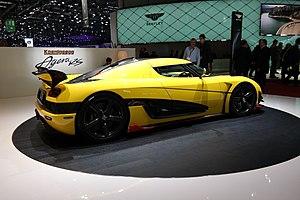
Salon international de l'automobile de Genève 2016